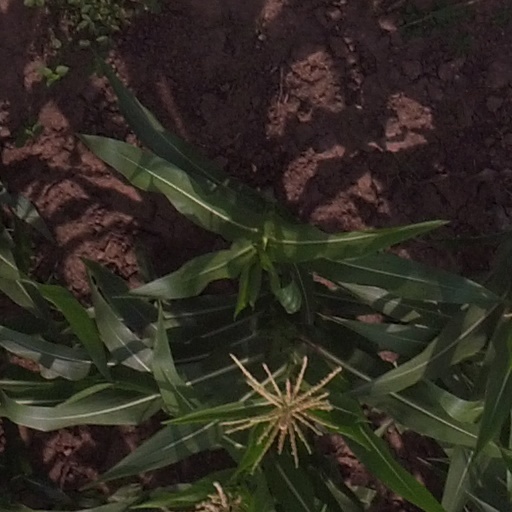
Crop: maize; corn